Eltham, Victoria

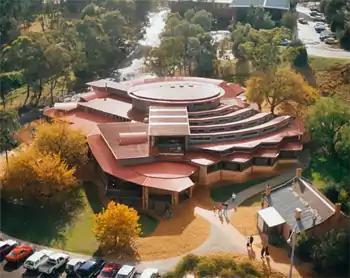
Eltham Library

Eltham is famous for the Montsalvat artist community, which built a rustic set of medieval-style buildings in the 1930s.